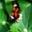
Label: butterfly